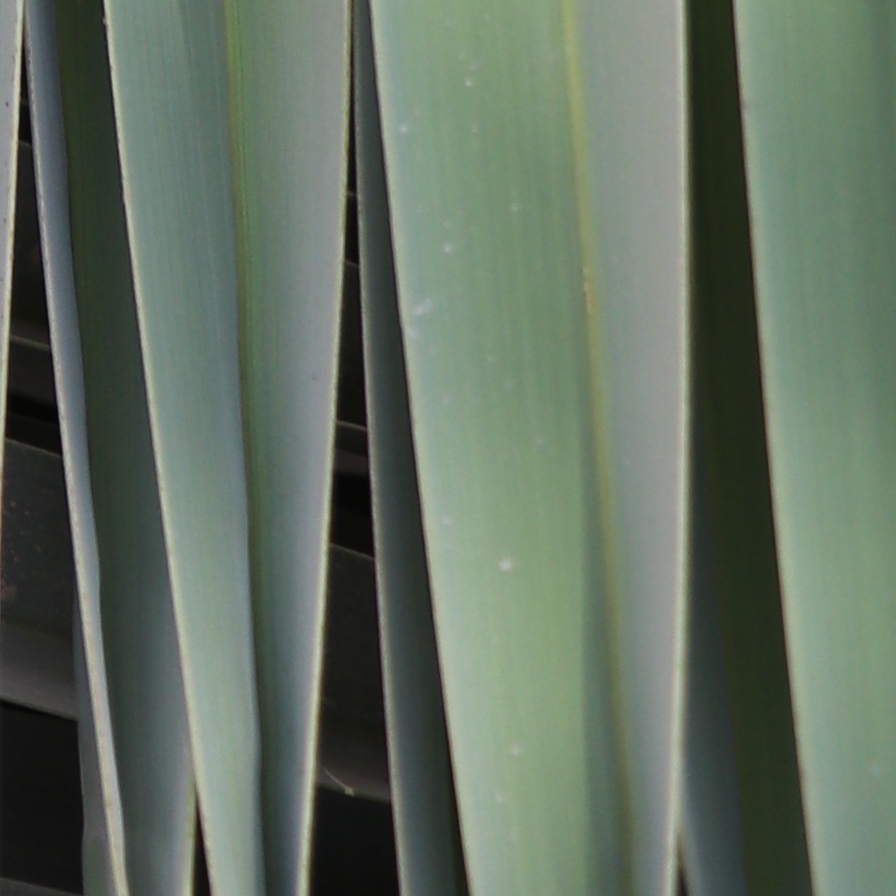
Label: Healthy